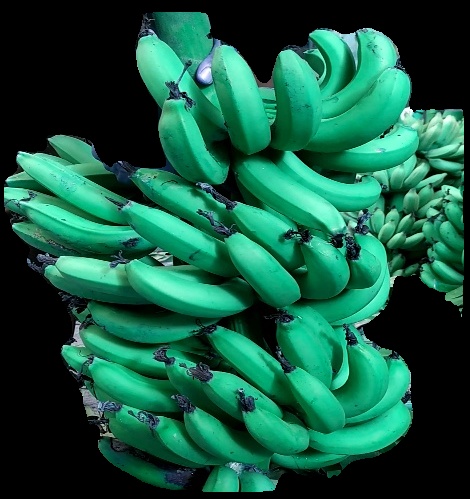
Variety: pachbale
Grade: grade3